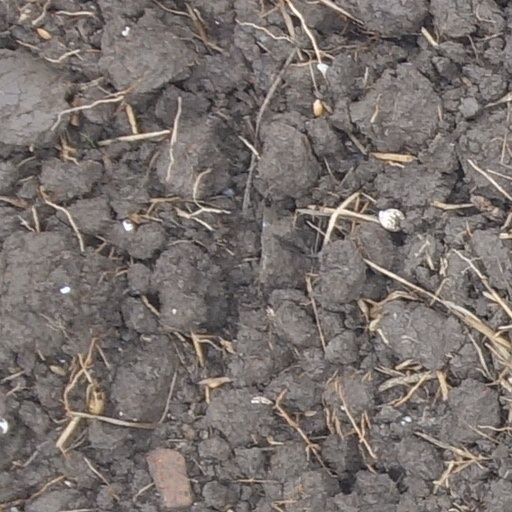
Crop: wheat